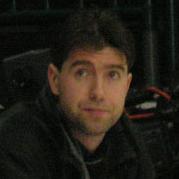
Age: 31